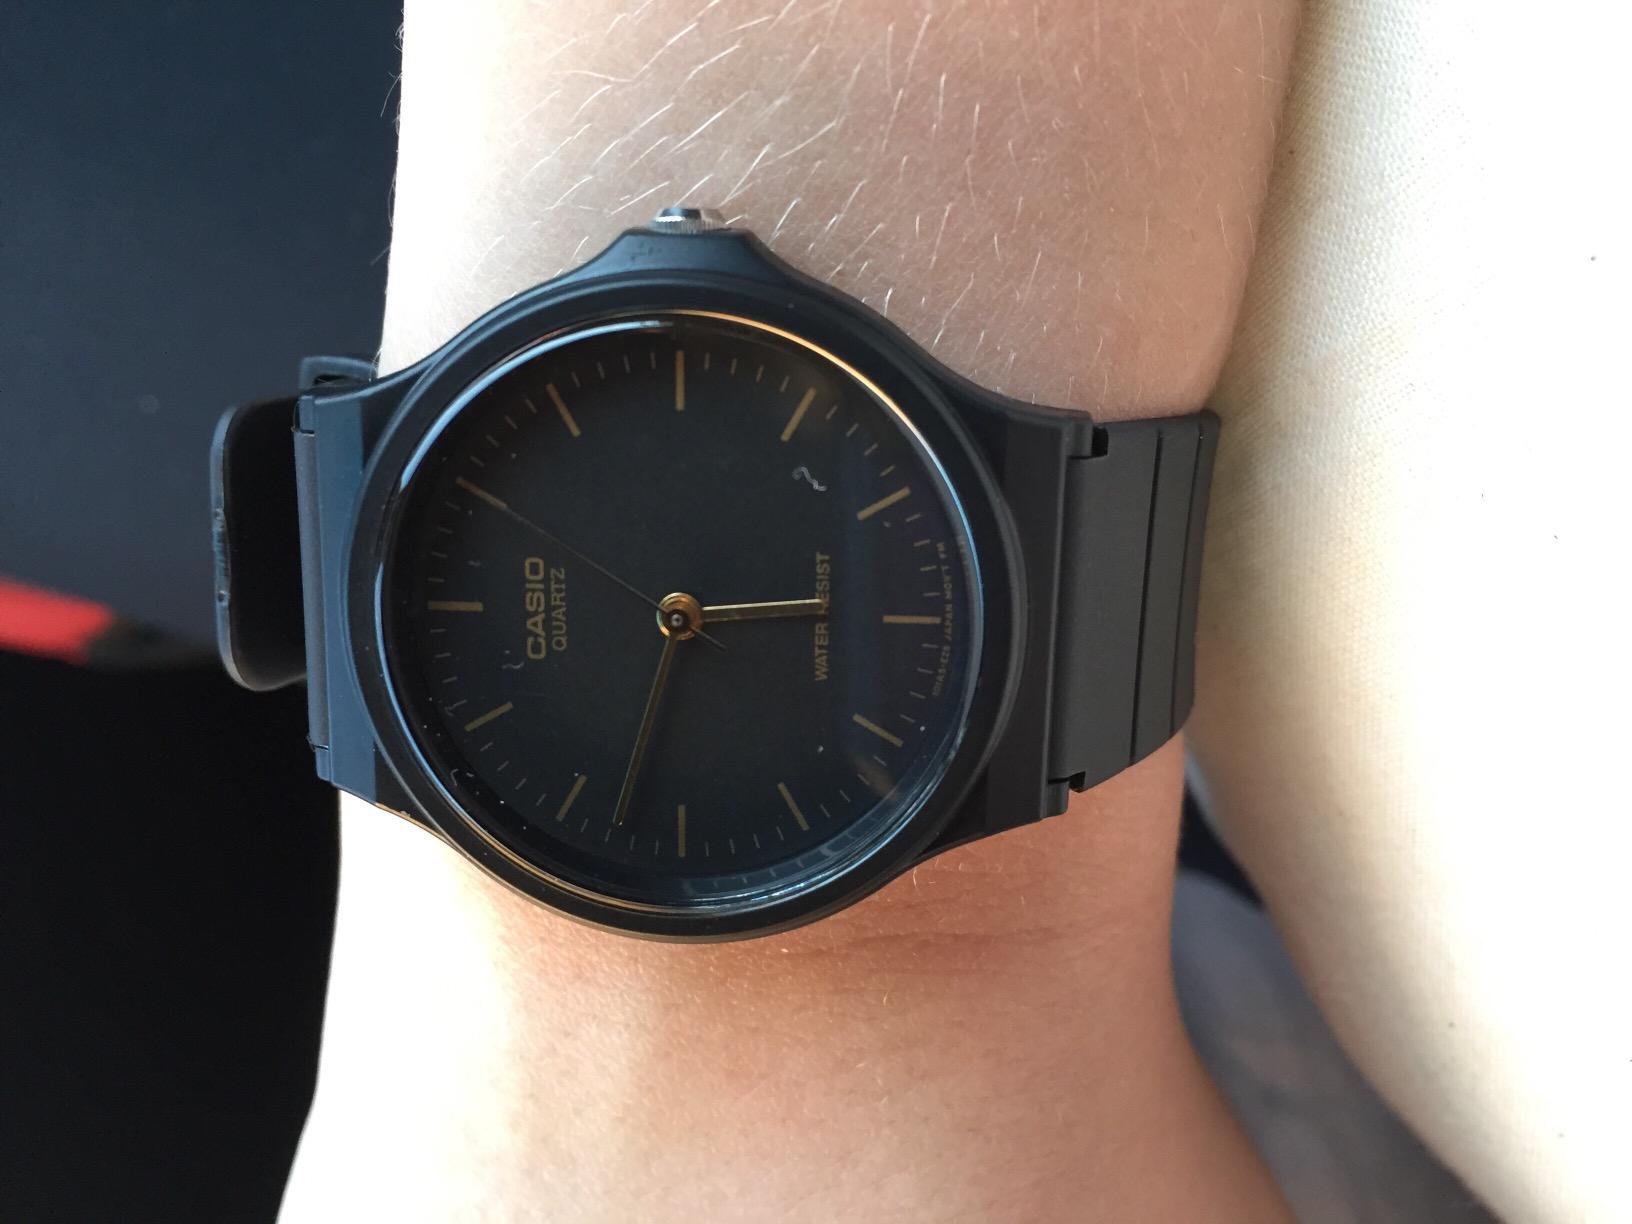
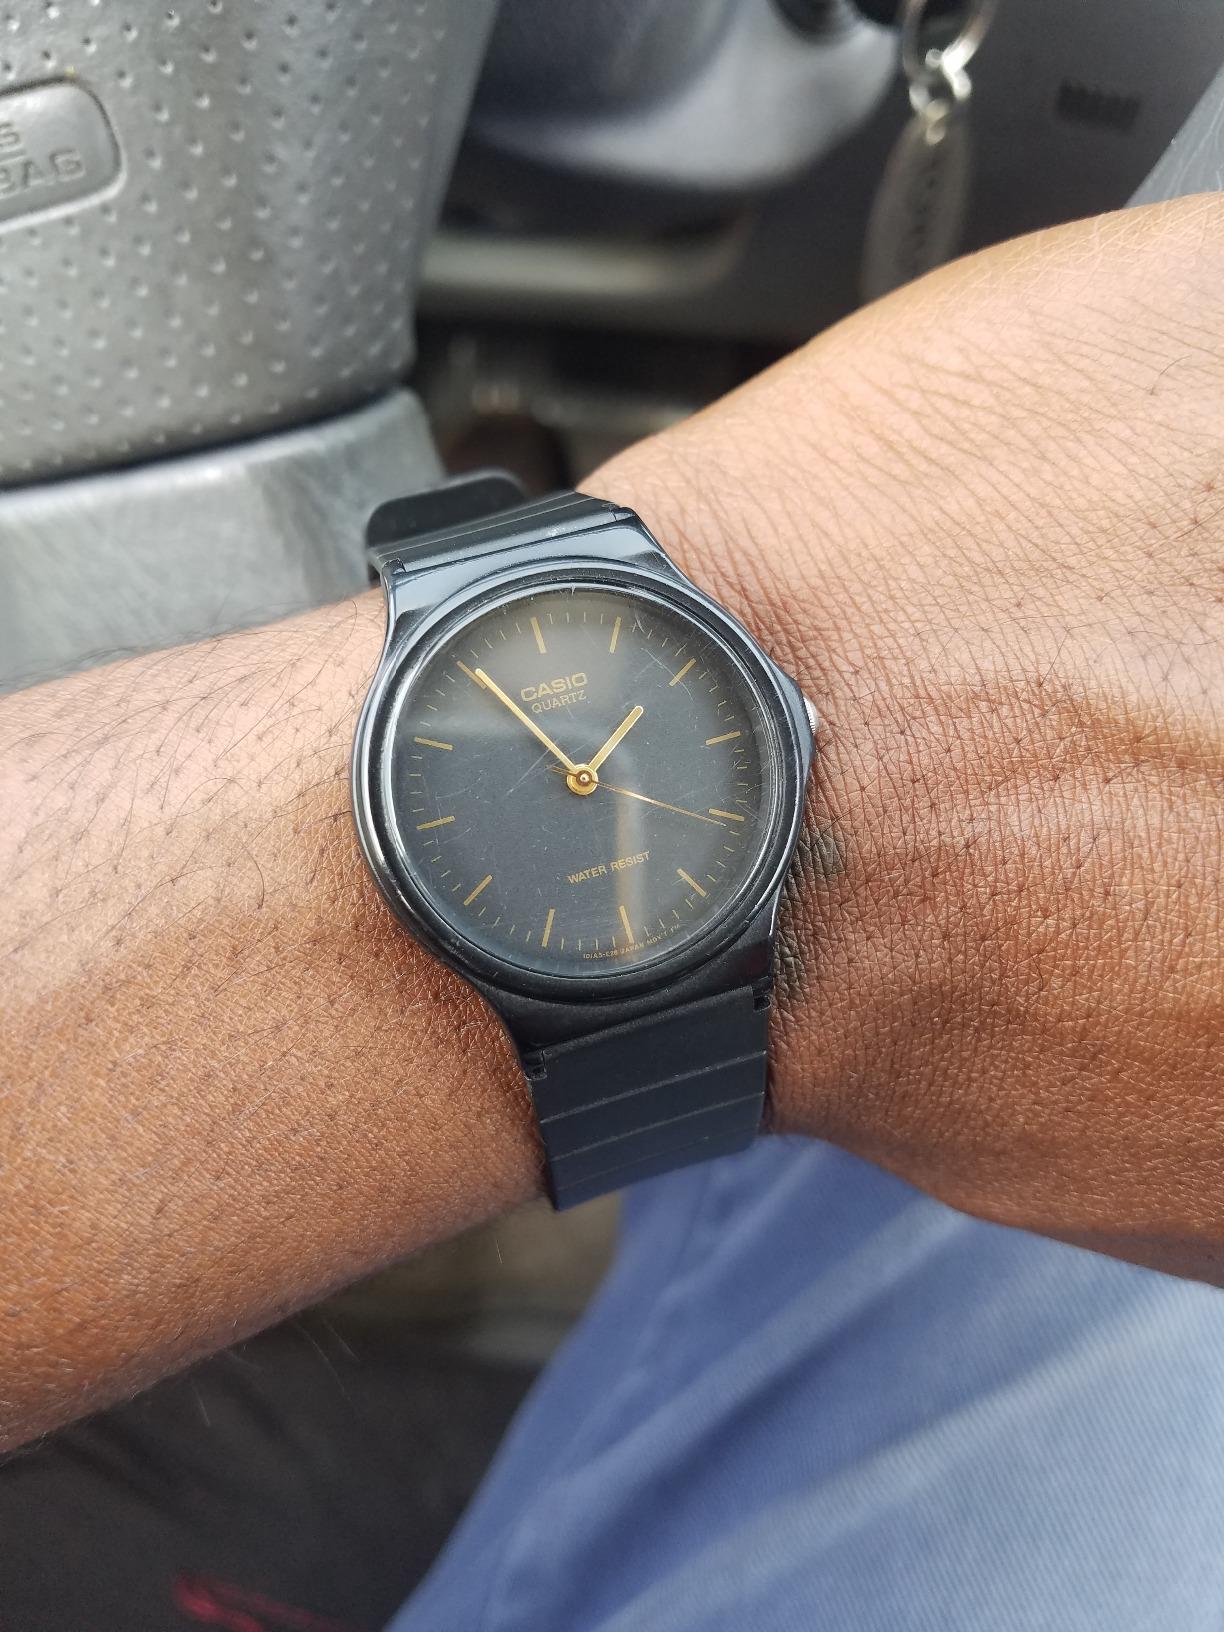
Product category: accessories_watch
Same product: yes